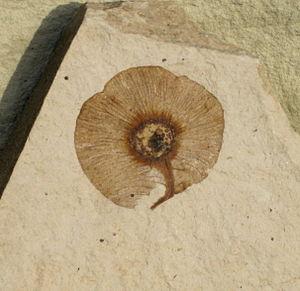
Les Dipteronia sont un genre de plantes dicotylédones appartenant à la famille des sapindacées originaire de Chine centrale et méridionale. Ce genre formait anciennement avec le genre des érables, avec lequel il est étroitement lié, la famille des Acéracées. Ce sont de grands arbustes, à feuilles composées caduques à grands faisceaux, à fruits ailés virant au rouge à maturité.